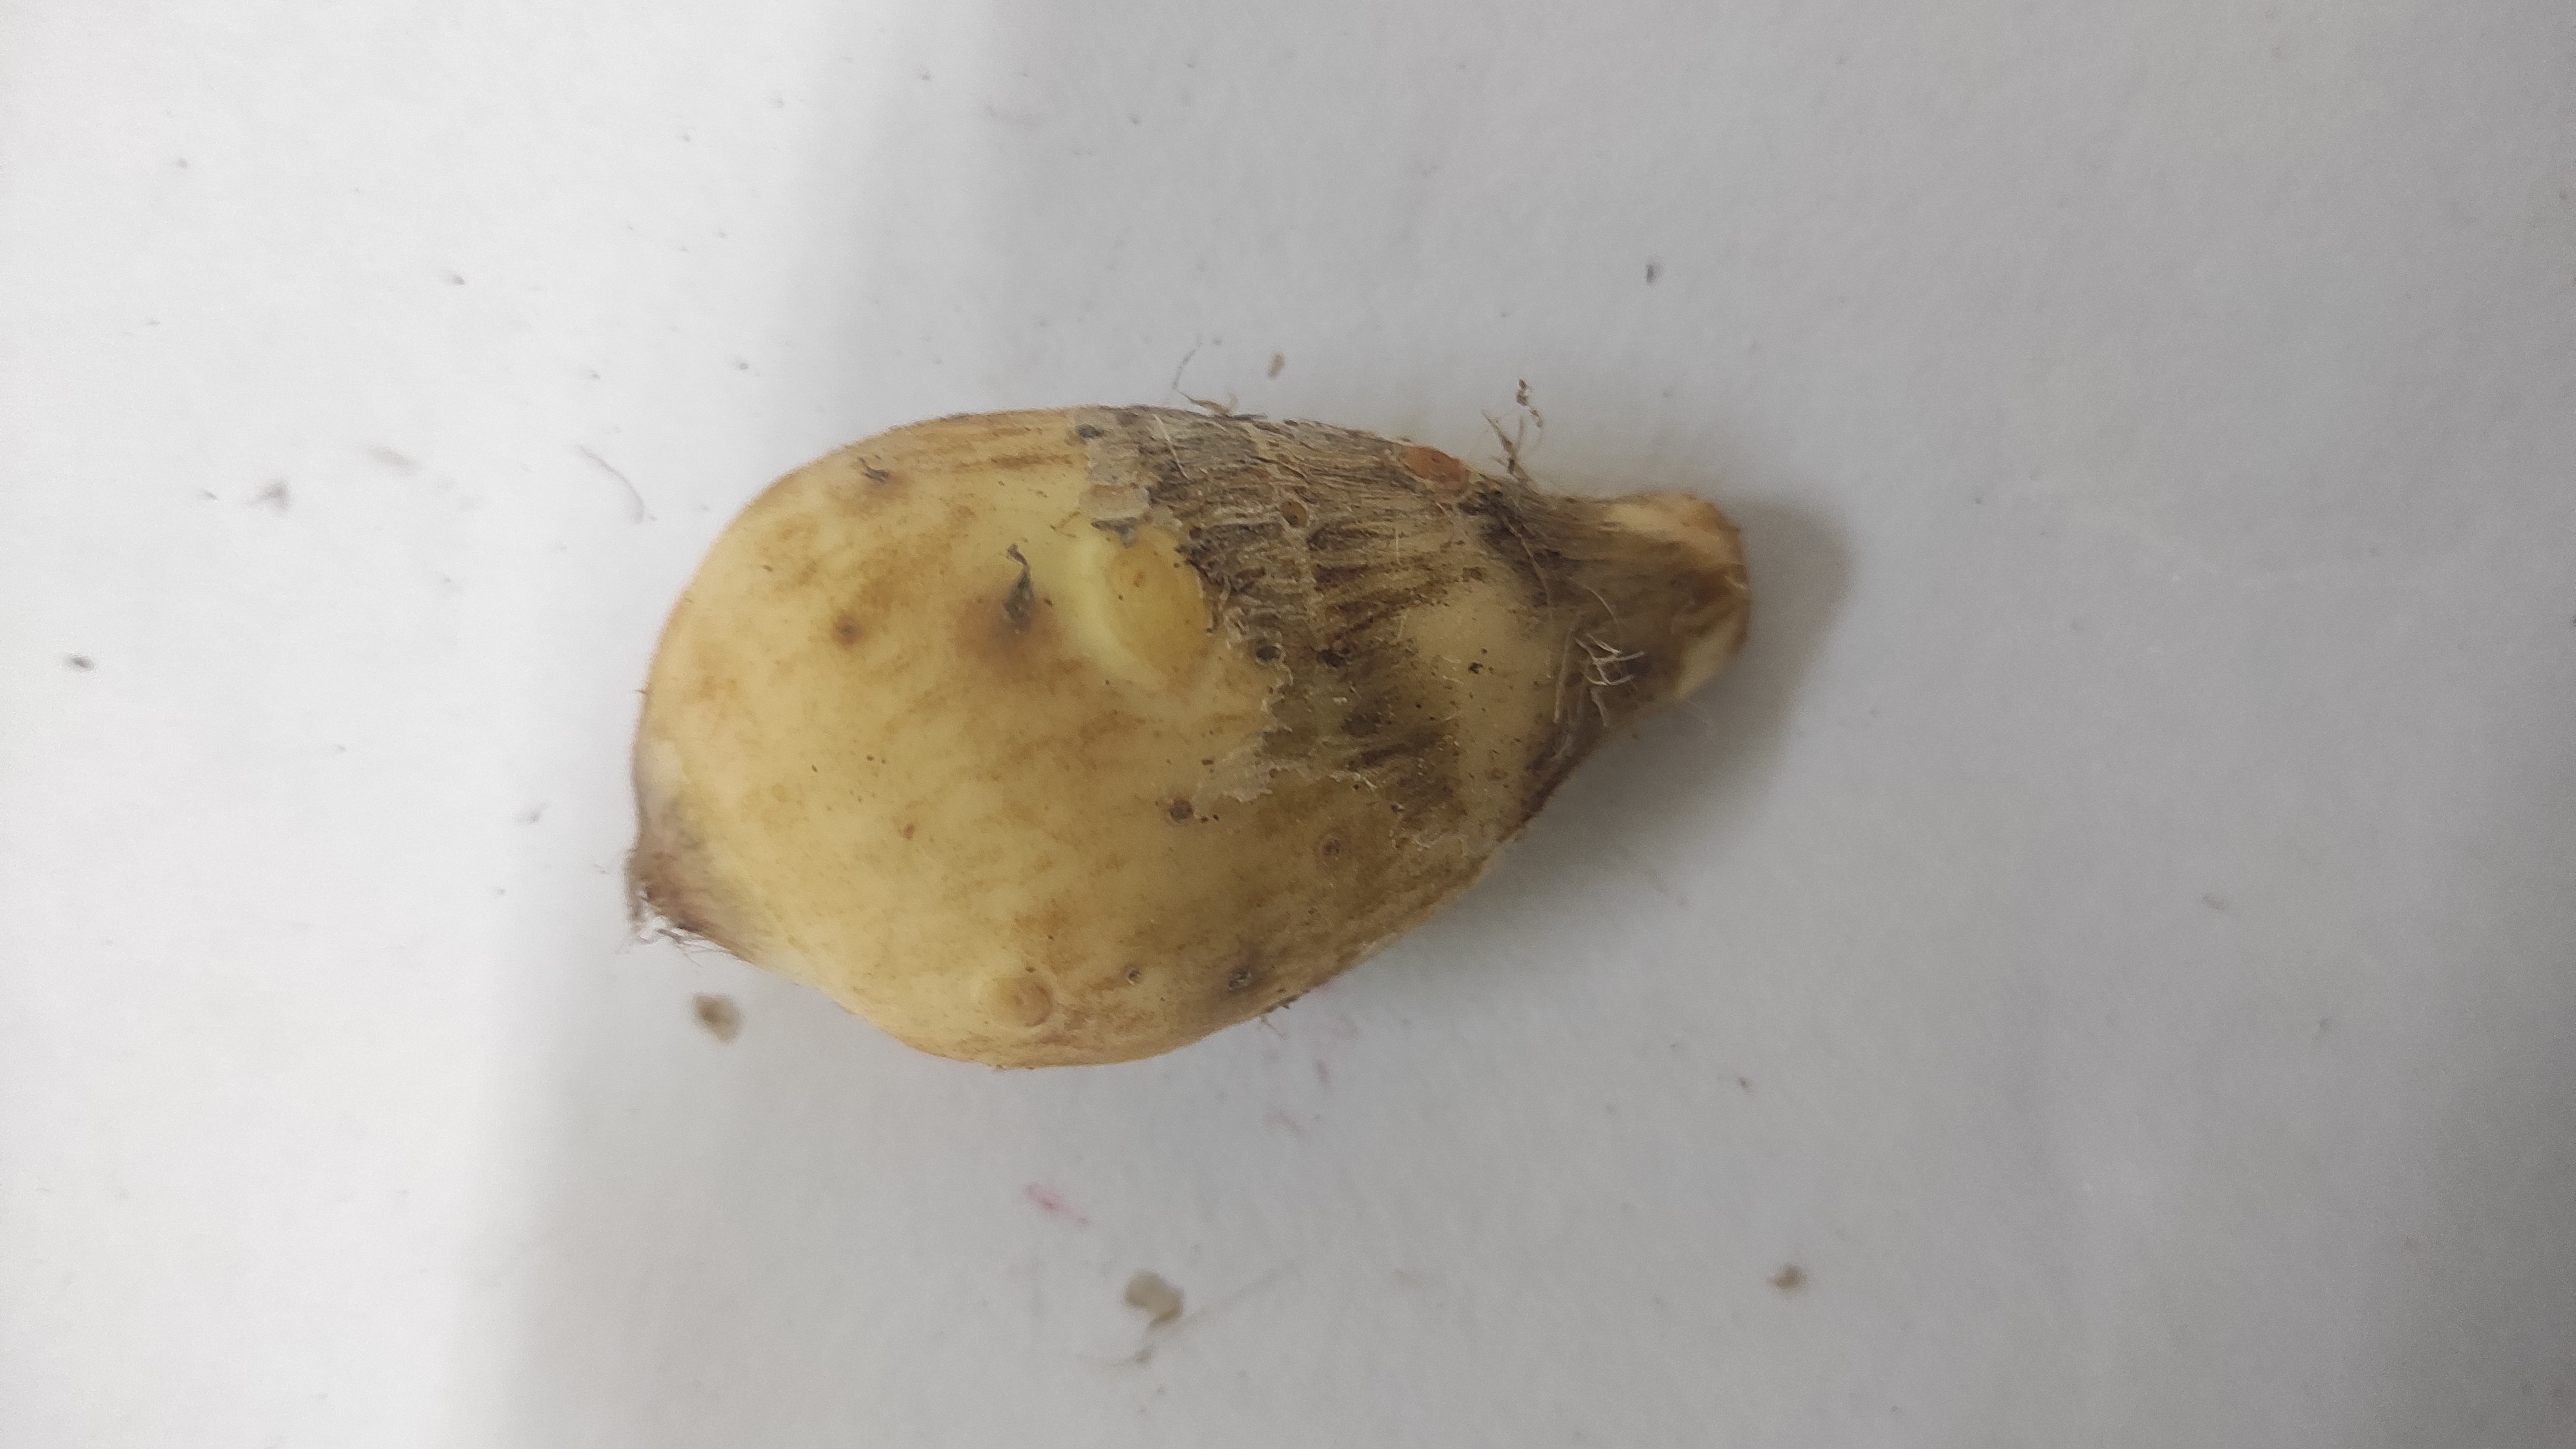
Crop: Taro root
Condition: Fresh